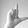
ASL letter: L